Richard Gwyn

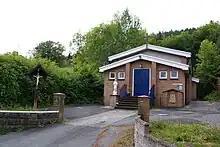
Roman Catholic Church of Our Lady and St. Richard Gwyn, Llanidloes.

The jury was reportedly so visibly unhappy with the contradictory evidence they had heard that, before they retired for deliberation, Sir George Bromley threatened them "with dire consequences if they did not bring in a guilty verdict after they retired for the night". Sir George also, "appointed the pronotary to read the commission from the Privy Council"; which was signed by Sir Thomas Bromley, the Lord Chancellor, Sir Henry Sidney, Lord President of the Marches, Sir Francis Walsingham, the Queen's Principal Secretary, Sir James Croft, and many other senior officials. This further had the effect of, "terrifying the simple men with the sight of the commission from higher powers". The jury then retired for their deliberations to St Giles' Church, where they remained with their keeper the whole night following.